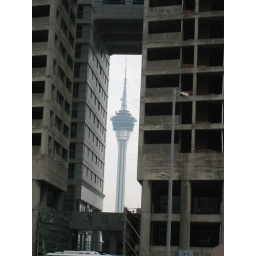
Exploring Macau - Cutout in 2 buildings to allow view of tower to show through